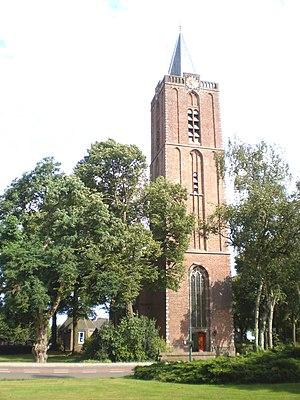
Soest est une commune et une ville des Pays-Bas, dans la province d'Utrecht.